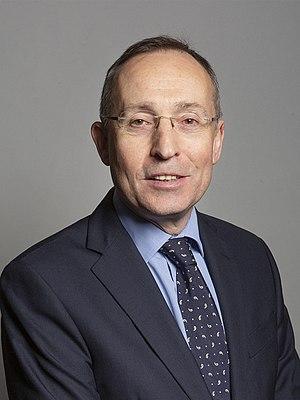
Les Parlementaires internationaux pour la Papouasie occidentale sont un groupe de parlementaires et d'anciens parlementaires de quinze pays, unis pour promouvoir et demander la reconnaissance par l'Organisation des Nations unies du droit à l'autodétermination de la population de Papouasie occidentale, territoire sous souveraineté indonésienne.